Ilyushin Il-102

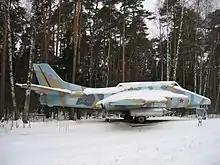
Ilyushin Il-102 on display at the Gromov Flight Research Institute

As of 2005, the prototype No. 10201 was placed on display at the Gromov Flight Research Institute.